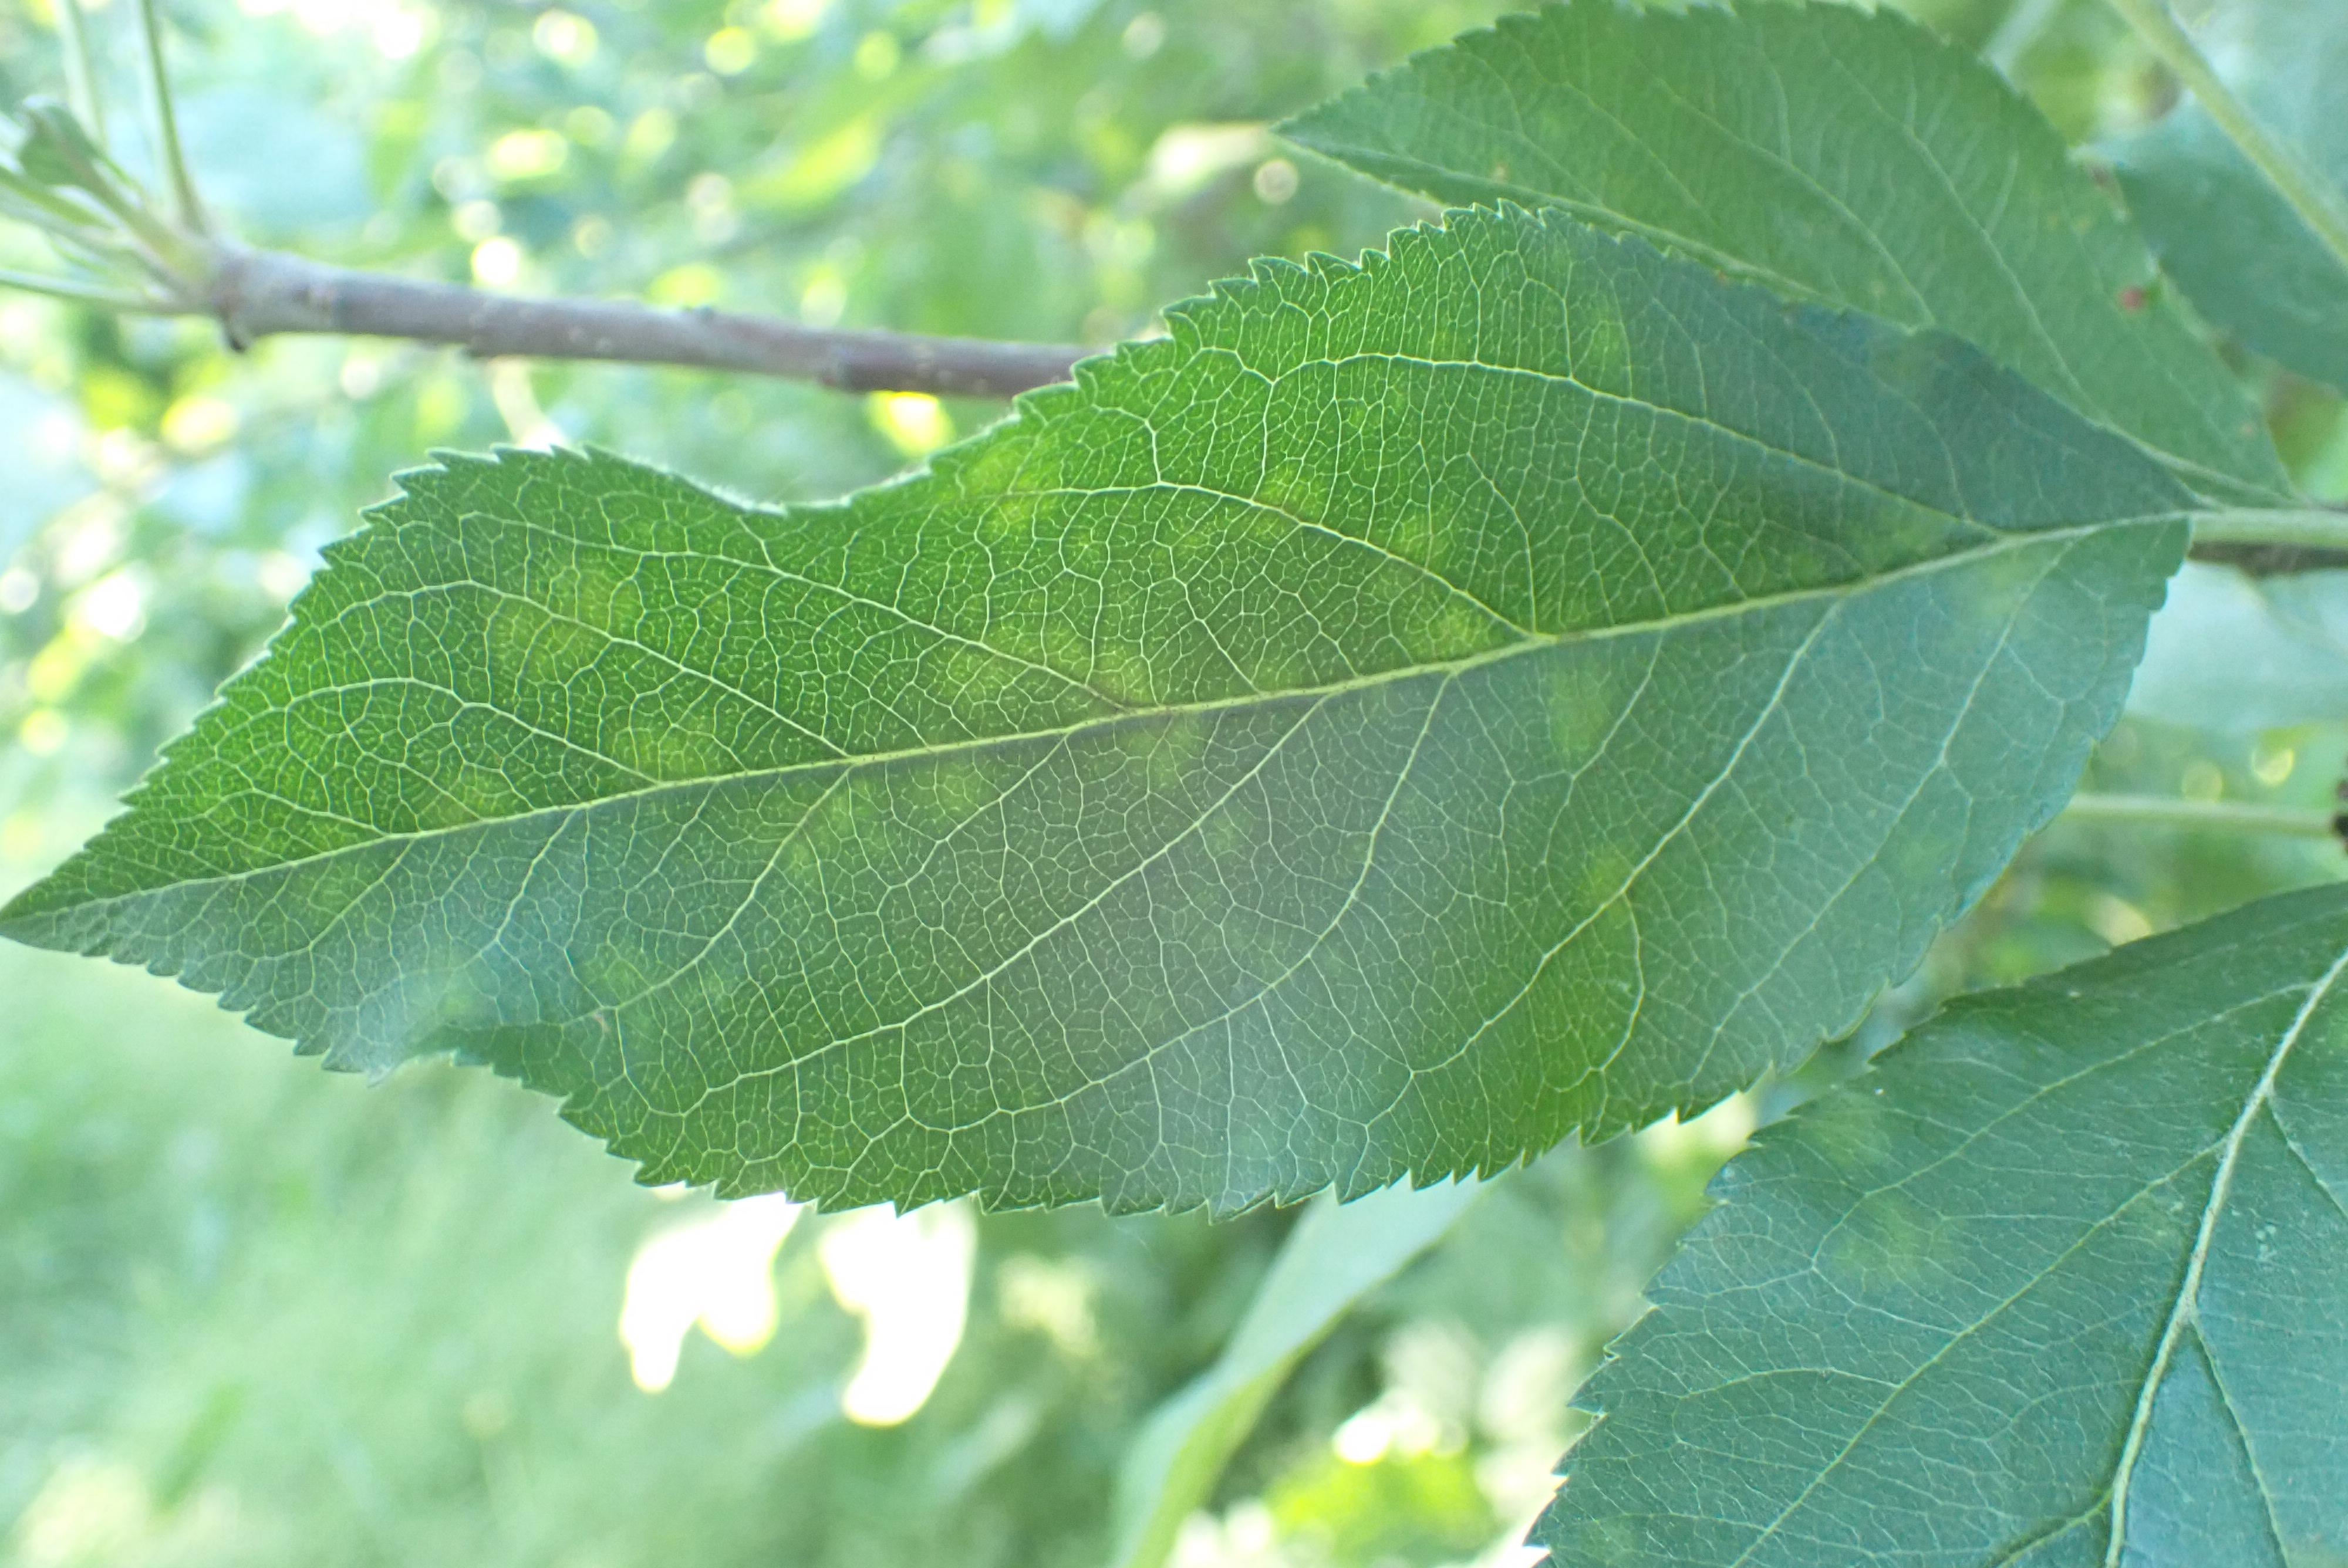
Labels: scab